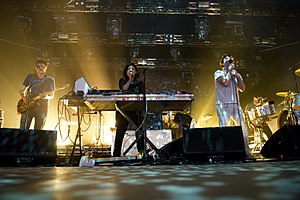
LCD Soundsystem
LCD Soundsystem, Roskilde Festival 2010
Hovedmanden i LCD Soundsystem er James Murphy, en amerikansk musiker og producer der er opvokset i Princeton Junction, New Jersey.